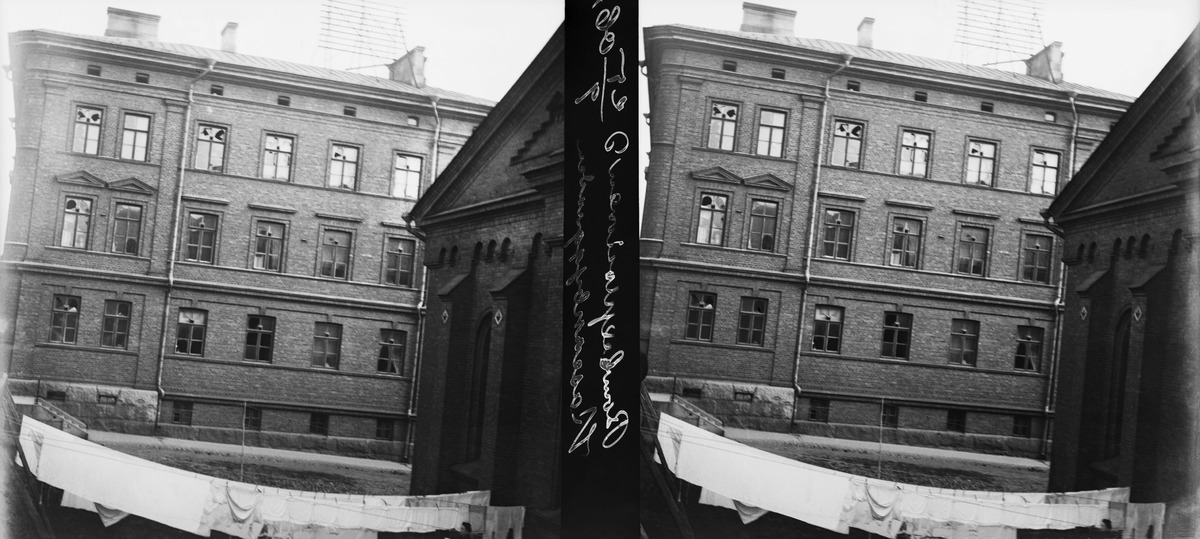
Öisen pommiräjähdyksen jälkiä 25
sisällön kuvaus: Öisen pommiräjähdyksen jälkiä 25.9.1906 Kaartin kasarmin rakennuksessa, ilmeisesti 1889 tai 1891 valmistuneissa asuin- ja talousrakennuksissa. mustavalkoinen
Kuvaaja: Lindbohm, Ivar Werner Johannes, valokuvaaja, Lindbohm, Ines Aurora, valokuvaaja, Lindbohm, Knut Hjalmar, valokuvaaja
Ajankohta: kuvausaika 25.09.1906
Paikka: Suomi, Uusimaa, Helsinki, Kaartinkaupunki Helsinki
Aiheet: autonomian aika sortovuodet, attentaatit, pommit, tunteet isänmaallisuus, jalankulkijat, puurakennukset